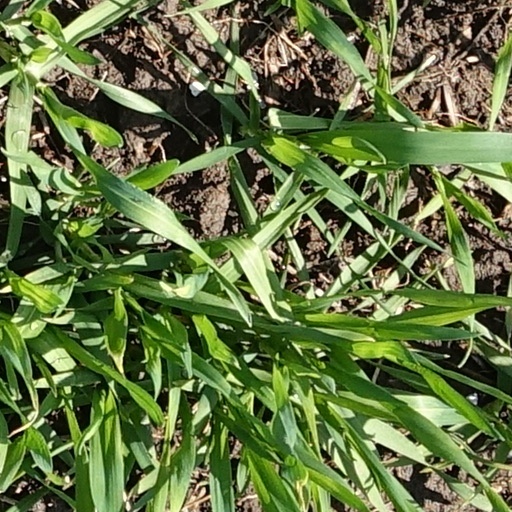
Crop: wheat